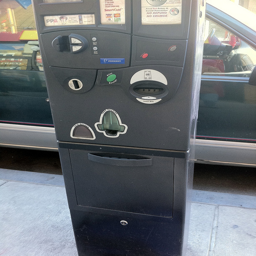
A machine that is standing next to a vehicle.
A parking meter sitting on the side of a parked car.
a parking meter with a car parked at it
A parking meter is displayed by a car in a city street.
A machine stands next to a car in a busy city.